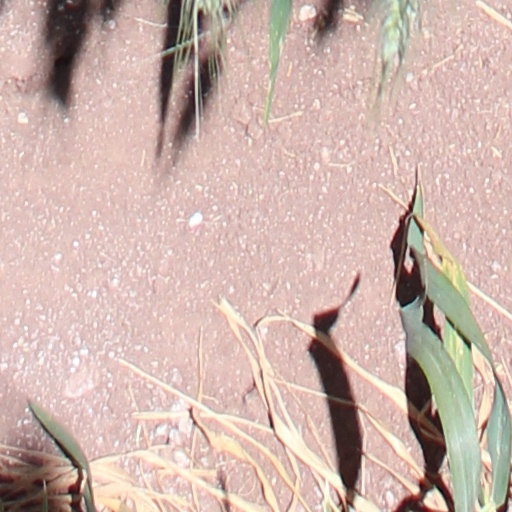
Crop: wheat